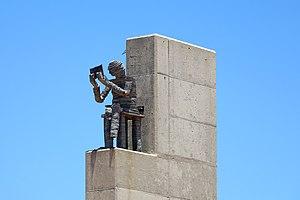
Sculpture au Walter Sisulu Square, Soweto, Johannesburg, Afrique du Sud